Eparchy of Kyiv (Moscow Patriarchate)

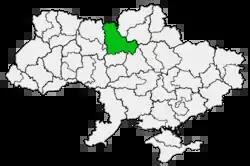
Eparchy of Kyiv of the Ukrainian Orthodox Church (Moscow Patriarchate)

Eparchy of Kyiv is central eparchy of the Ukrainian Orthodox Church (Moscow Patriarchate) under the supreme ecclesiastical jurisdiction of the Russian Orthodox Church.